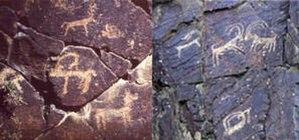
Les Proto-Mongols sont un ensemble de peuples ayant une culture commune, vivant dans une région habitée par les êtres humains depuis l'âge de la pierre, il y a plus de 800 000 ans. Ces peuples sont passés par l'âge du bronze entre -4000 et -2000 environ, puis l'âge du fer d'environ -700 à -500.